Queen mother (Africa)

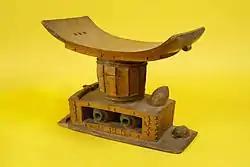
Queen mother's stool

The title of queen mother is an English compound word used to collectively describe women in traditional African leadership roles. The Akan peoples use the term "ohemmaa", which means "female ruler". In the Ga tradition, they are called "manye" or "community mother". In the Pabir tradition, they are known as "maigira", a word that means "female monarch." In the Benin tradition, queen mothers are known as "iyobas". In the traditions of Yorubaland, a woman who is ritually invested with the title is known as an "iya oba" or "titled mother of the king".